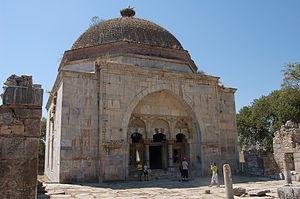
Balat est un village du district de Didim dans la province d'Aydın, dans le Sud-Ouest de la Turquie. C'est sur son territoire que se trouve le site de la ville antique de Milet.
Le beylik turc anatolien de Menteşe, Menteshe ou Menteche est une des principautés frontalières établies par les clans turcs oghouzes en Anatolie du sud-ouest après le déclin du sultanat seldjoukide de Roum. La dynastie des Mentecheïdes ou Menteşeoğulları est fondée par Menteşe Bey, à qui elle doit son nom, le beylicat a pour capitale Milas et pour quartier-général la forteresse voisine de Beçin. Le territoire du beylicat correspond approximativement à la province contemporaine turque de Muğla.